Nashville Centennials

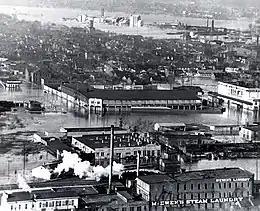
The ballpark, shown here in 1937 after numerous renovations, was prone to flooding from the Cumberland River.

The Centennials played their home games at Nashville's Athletic Park. The first grandstand was built at the northeastern corner of the block bounded by modern-day Jackson Street, Fourth Avenue North, Harrison Street, and Fifth Avenue North to accommodate fans of the Nashville Americans in 1885. The distance to the outfield fence was to left and right fields and to center. Extensive renovations were made prior to the 1894 season, including the construction of a new grandstand and fence. The new wooden grandstand was located just west of the original, which was also refurbished. The total seating capacity was around 1,000, consisting of about 500 opera chairs, some in private boxes near the front, and bleachers along Fourth Avenue.